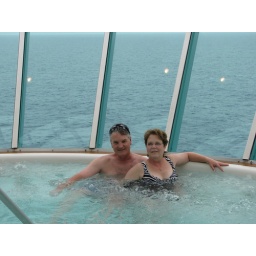
Hot tub hanging off the side of the ship in the Solarium